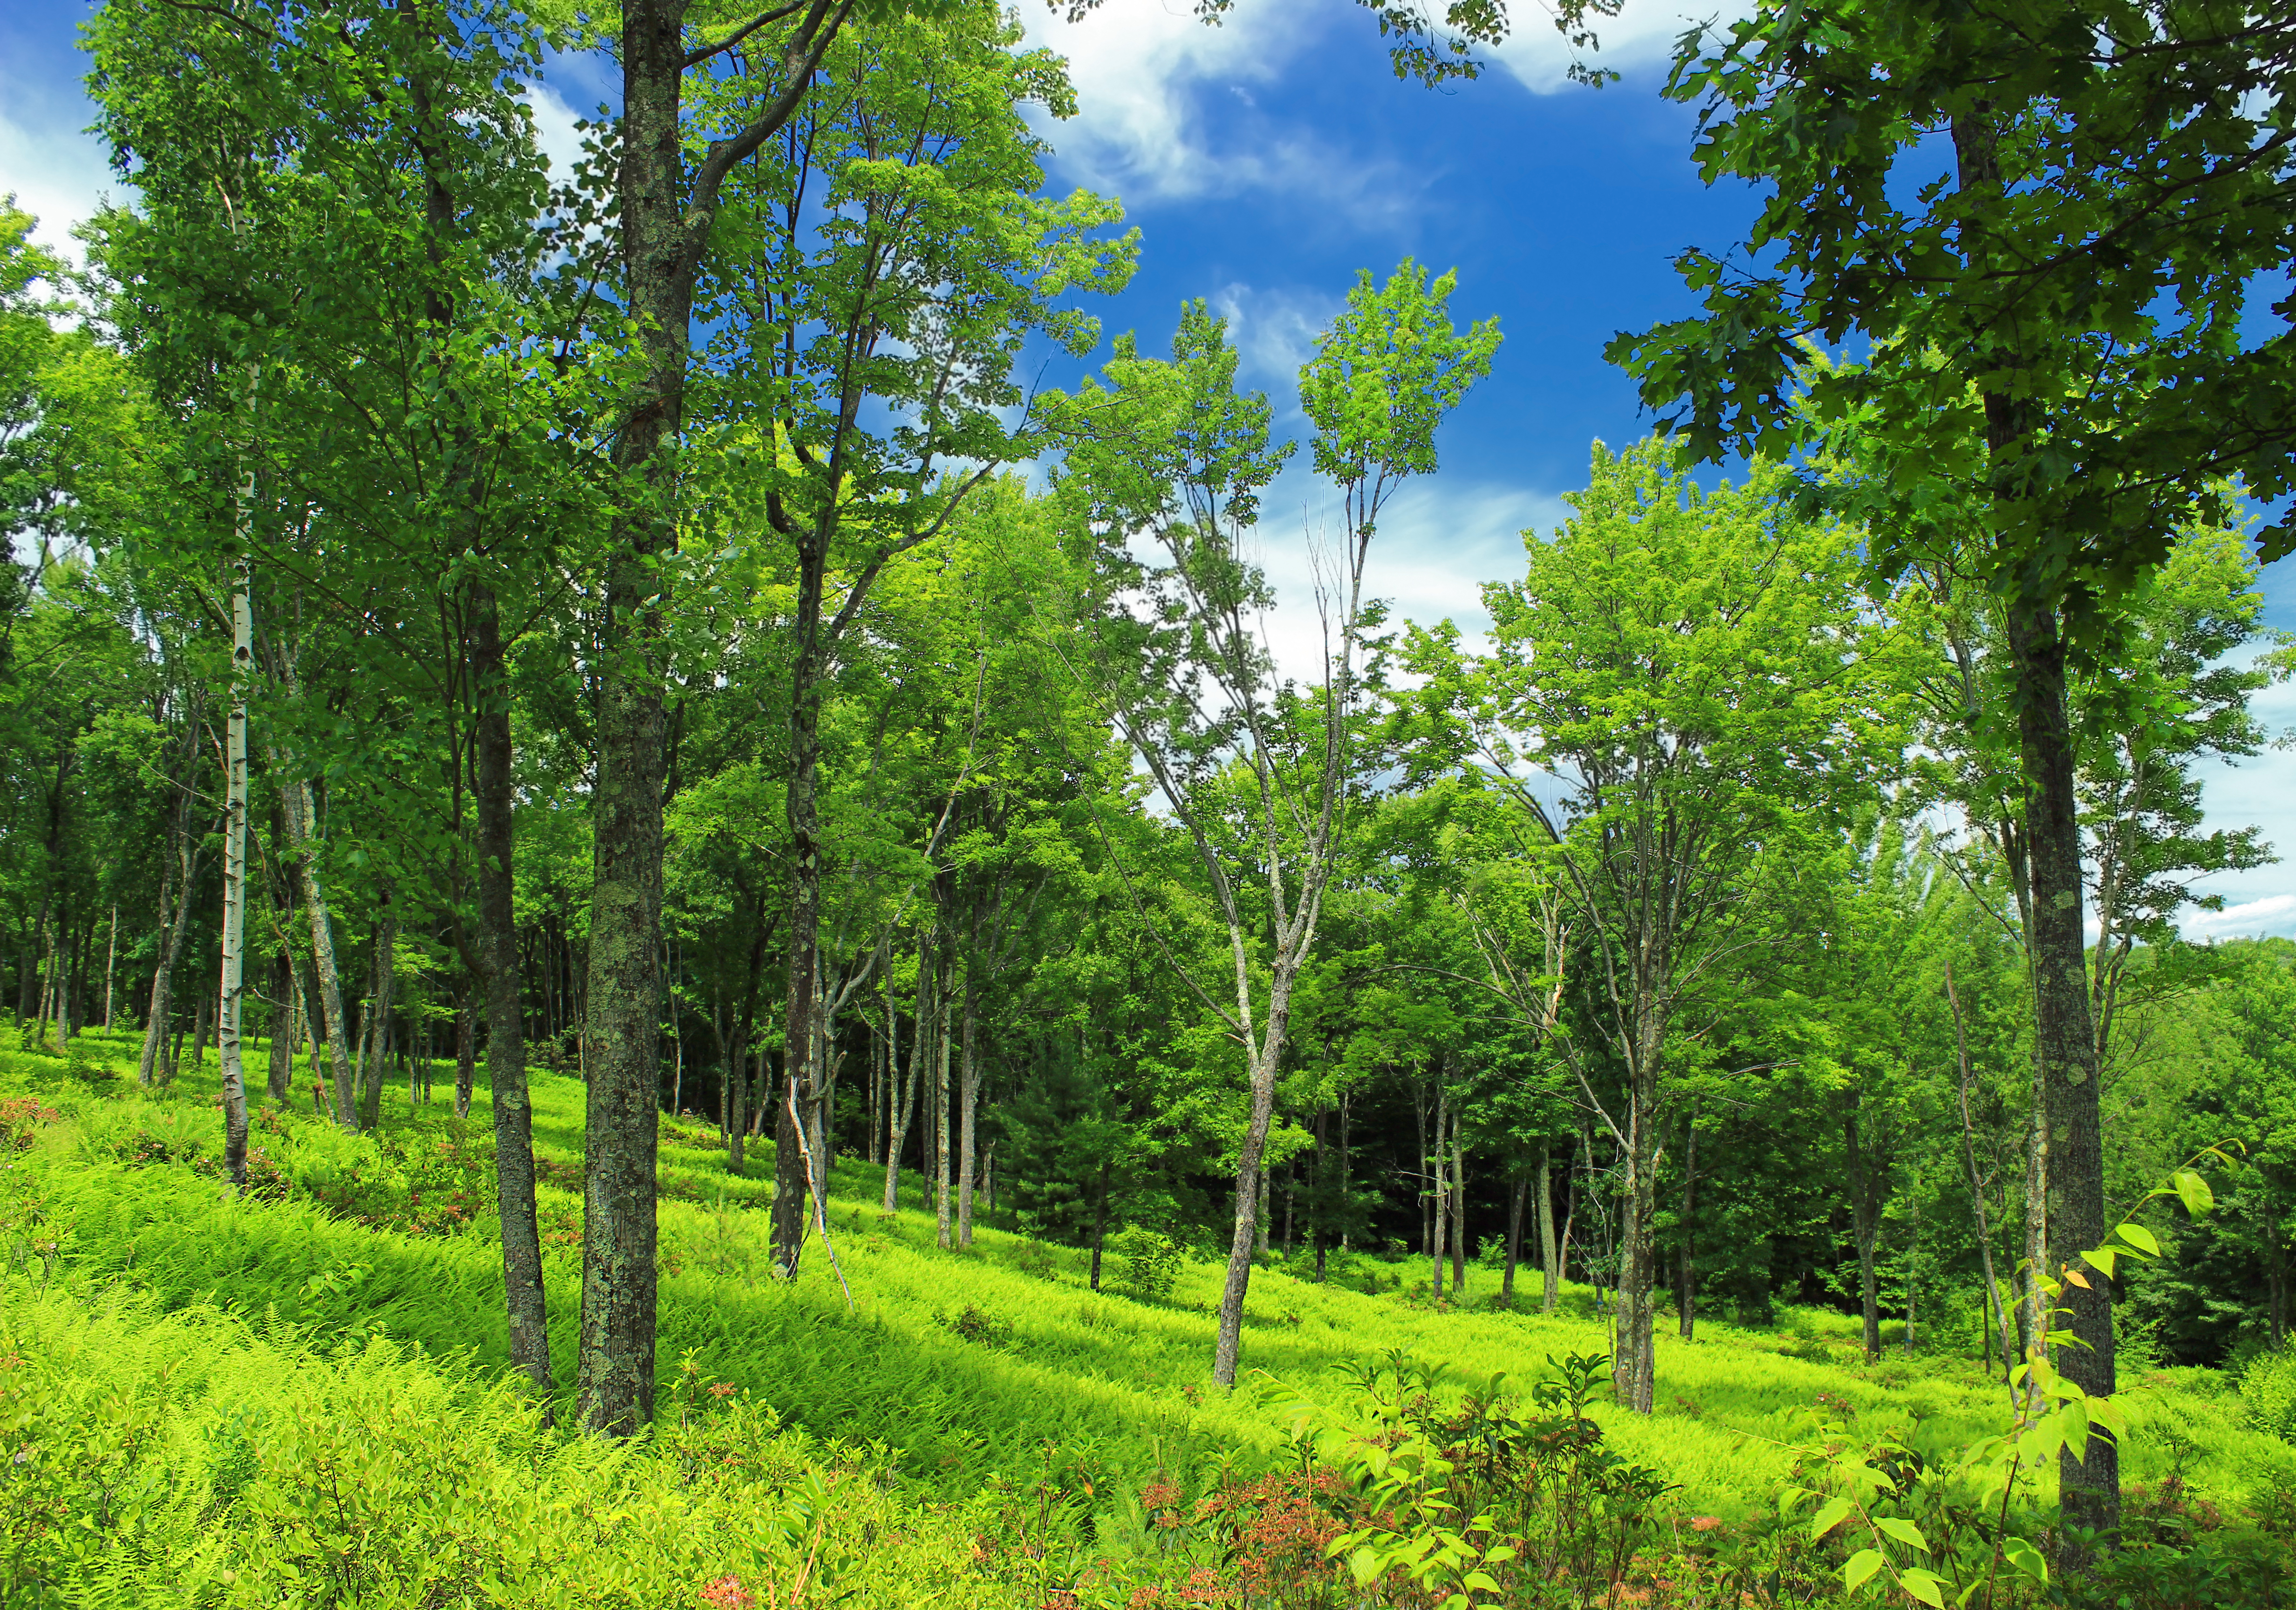
tree, nature, forest, grass, plant, sky, hiking, meadow, sunlight, leaf, flower, summer, green, jungle, pasture, trees, creativecommons, clouds, vegetation, rainforest, clintoncounty, deciduous, pennsylvaniawilds, pennsylvania, natureconservancy, patnc, plantation, grove, woodland, habitat, ecosystem, nature reserve, biome, old growth forest, natural environment, geographical feature, woody plant, temperate broadleaf and mixed forest, temperate coniferous forest, riparian forest